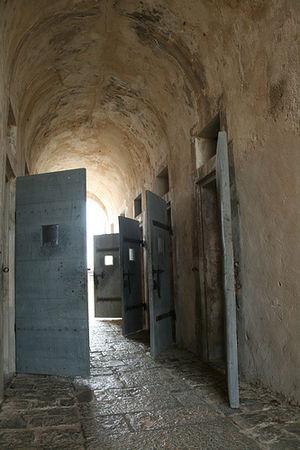
Le Fort Teremba est un ancien pénitencier de Nouvelle-Calédonie, situé non loin de Moindou sur la côte ouest de la Grande Terre.